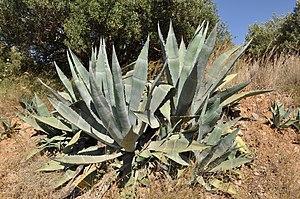
L’État de Mexico est un État du Mexique situé au centre du pays et dont la capitale est Toluca. Avec plus de 17.3 millions d'habitants en 2017, il constitue l'État le plus peuplé du pays.
Puebla est le nom de l'un des 31 États du Mexique. Sa capitale est Puebla de Zaragoza. L'État de Puebla est bordé, à l'est par les États de Veracruz, à l'ouest par l'État de Mexico, de Hidalgo, de Tlaxcala et de Morelos, et au sud par l'État de l'Oaxaca et de Guerrero. L'État de Puebla ne possède pas d'accès à la mer et possède un relief accidenté. Il couvre une superficie de 34 251 km² où vivent cinq millions d'habitants, ce qui en fait le cinquième État le plus peuplé du pays. En outre, dans la région de Sierra Norte de Puebla se trouve la plus grande population de langue nahuatl du pays.
Agave est un genre de plantes de la famille des Asparagaceae. Les noms « pita », « maguey » ou « cabuya » leur sont aussi attribués.